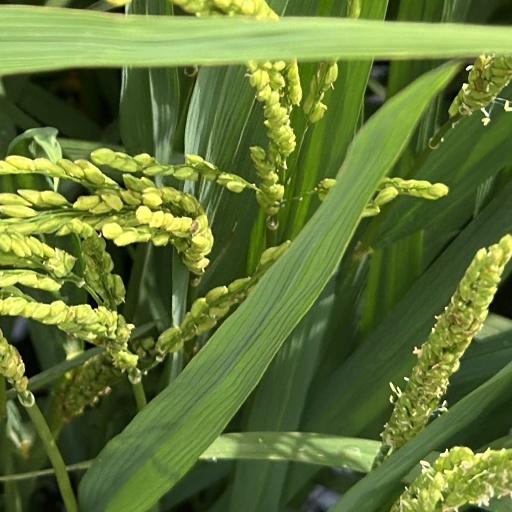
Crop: rice